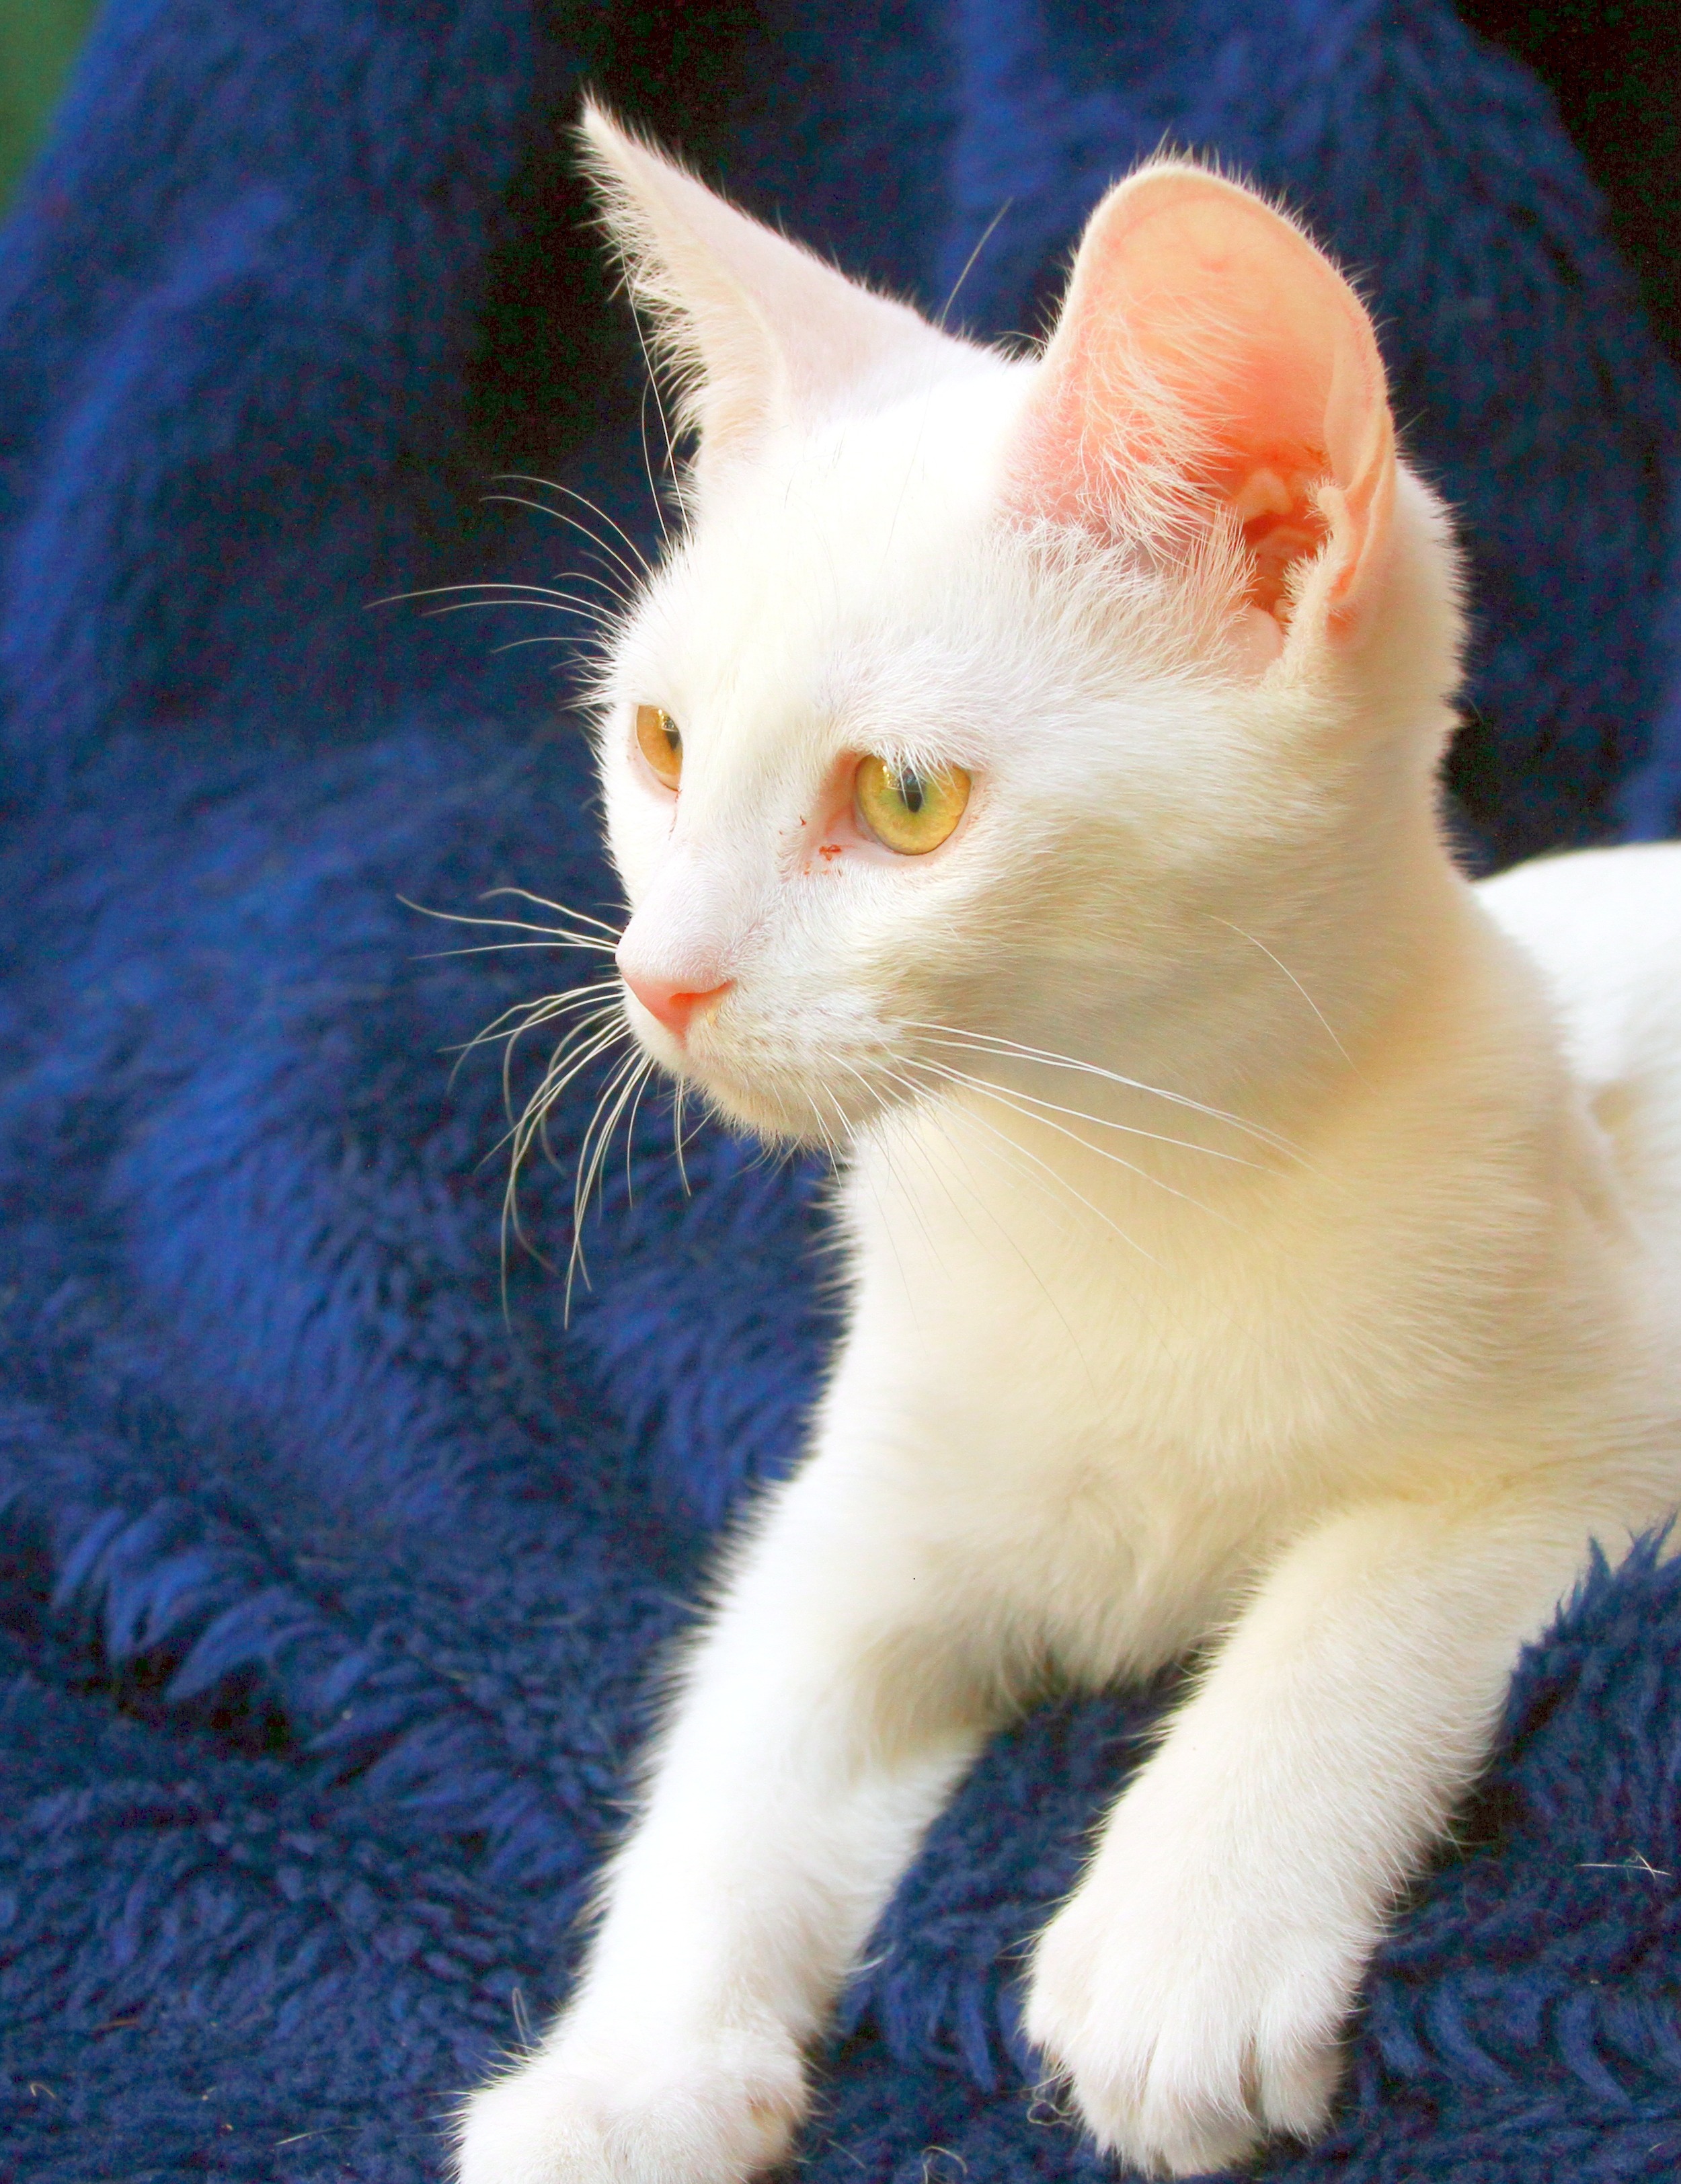
white, fur, kitten, cat, mammal, nose, whiskers, animals, vertebrate, tomcat, a young kitten, burmilla, small to medium sized cats, cat like mammal, carnivoran, domestic short haired cat, khao manee, turkish angora